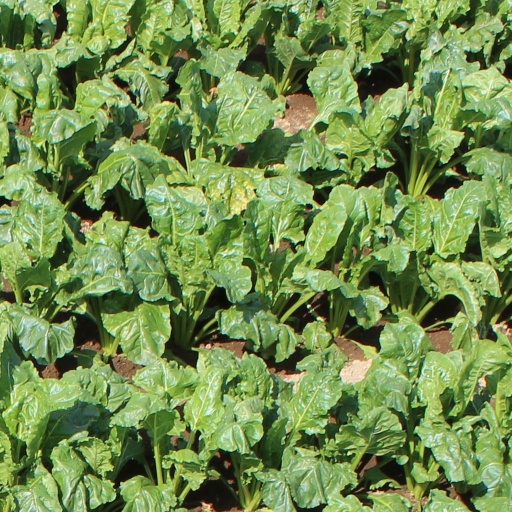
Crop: sugar beet